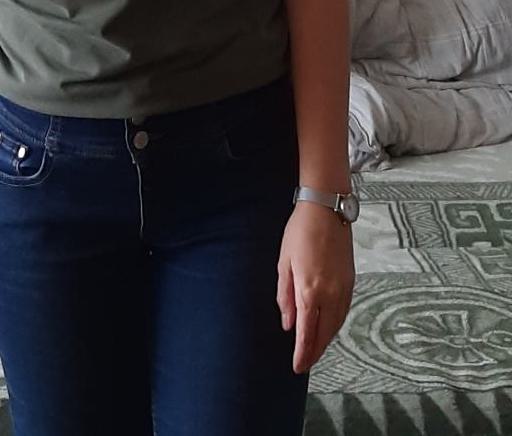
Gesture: no_gesture